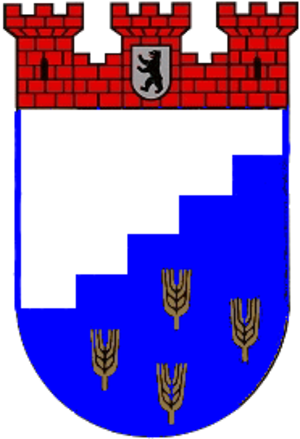
La ville de Berlin est divisée, depuis le 1ᵉʳ janvier 2001, en douze arrondissements municipaux et 96 quartiers. Ceux-ci ont été institués par la loi du 10 juin 1998, portant sur la réforme de la réglementation sur les arrondissements.
Lichtenberg [ˈlɪçtn̩ˌbɛʁk] est le 11ᵉ arrondissement administratif de Berlin, formé en 2001 par la fusion des anciens districts de Lichtenberg et Hohenschönhausen.